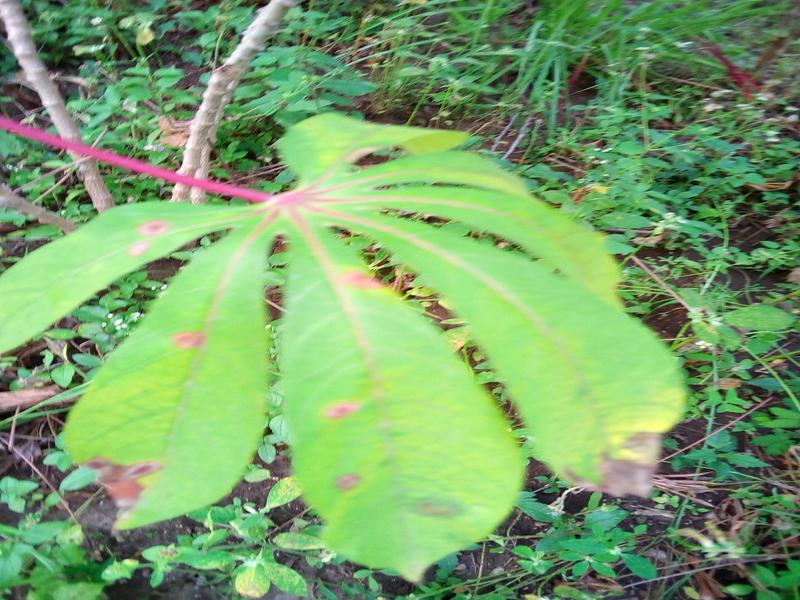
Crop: cassava
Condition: bacterial_blight